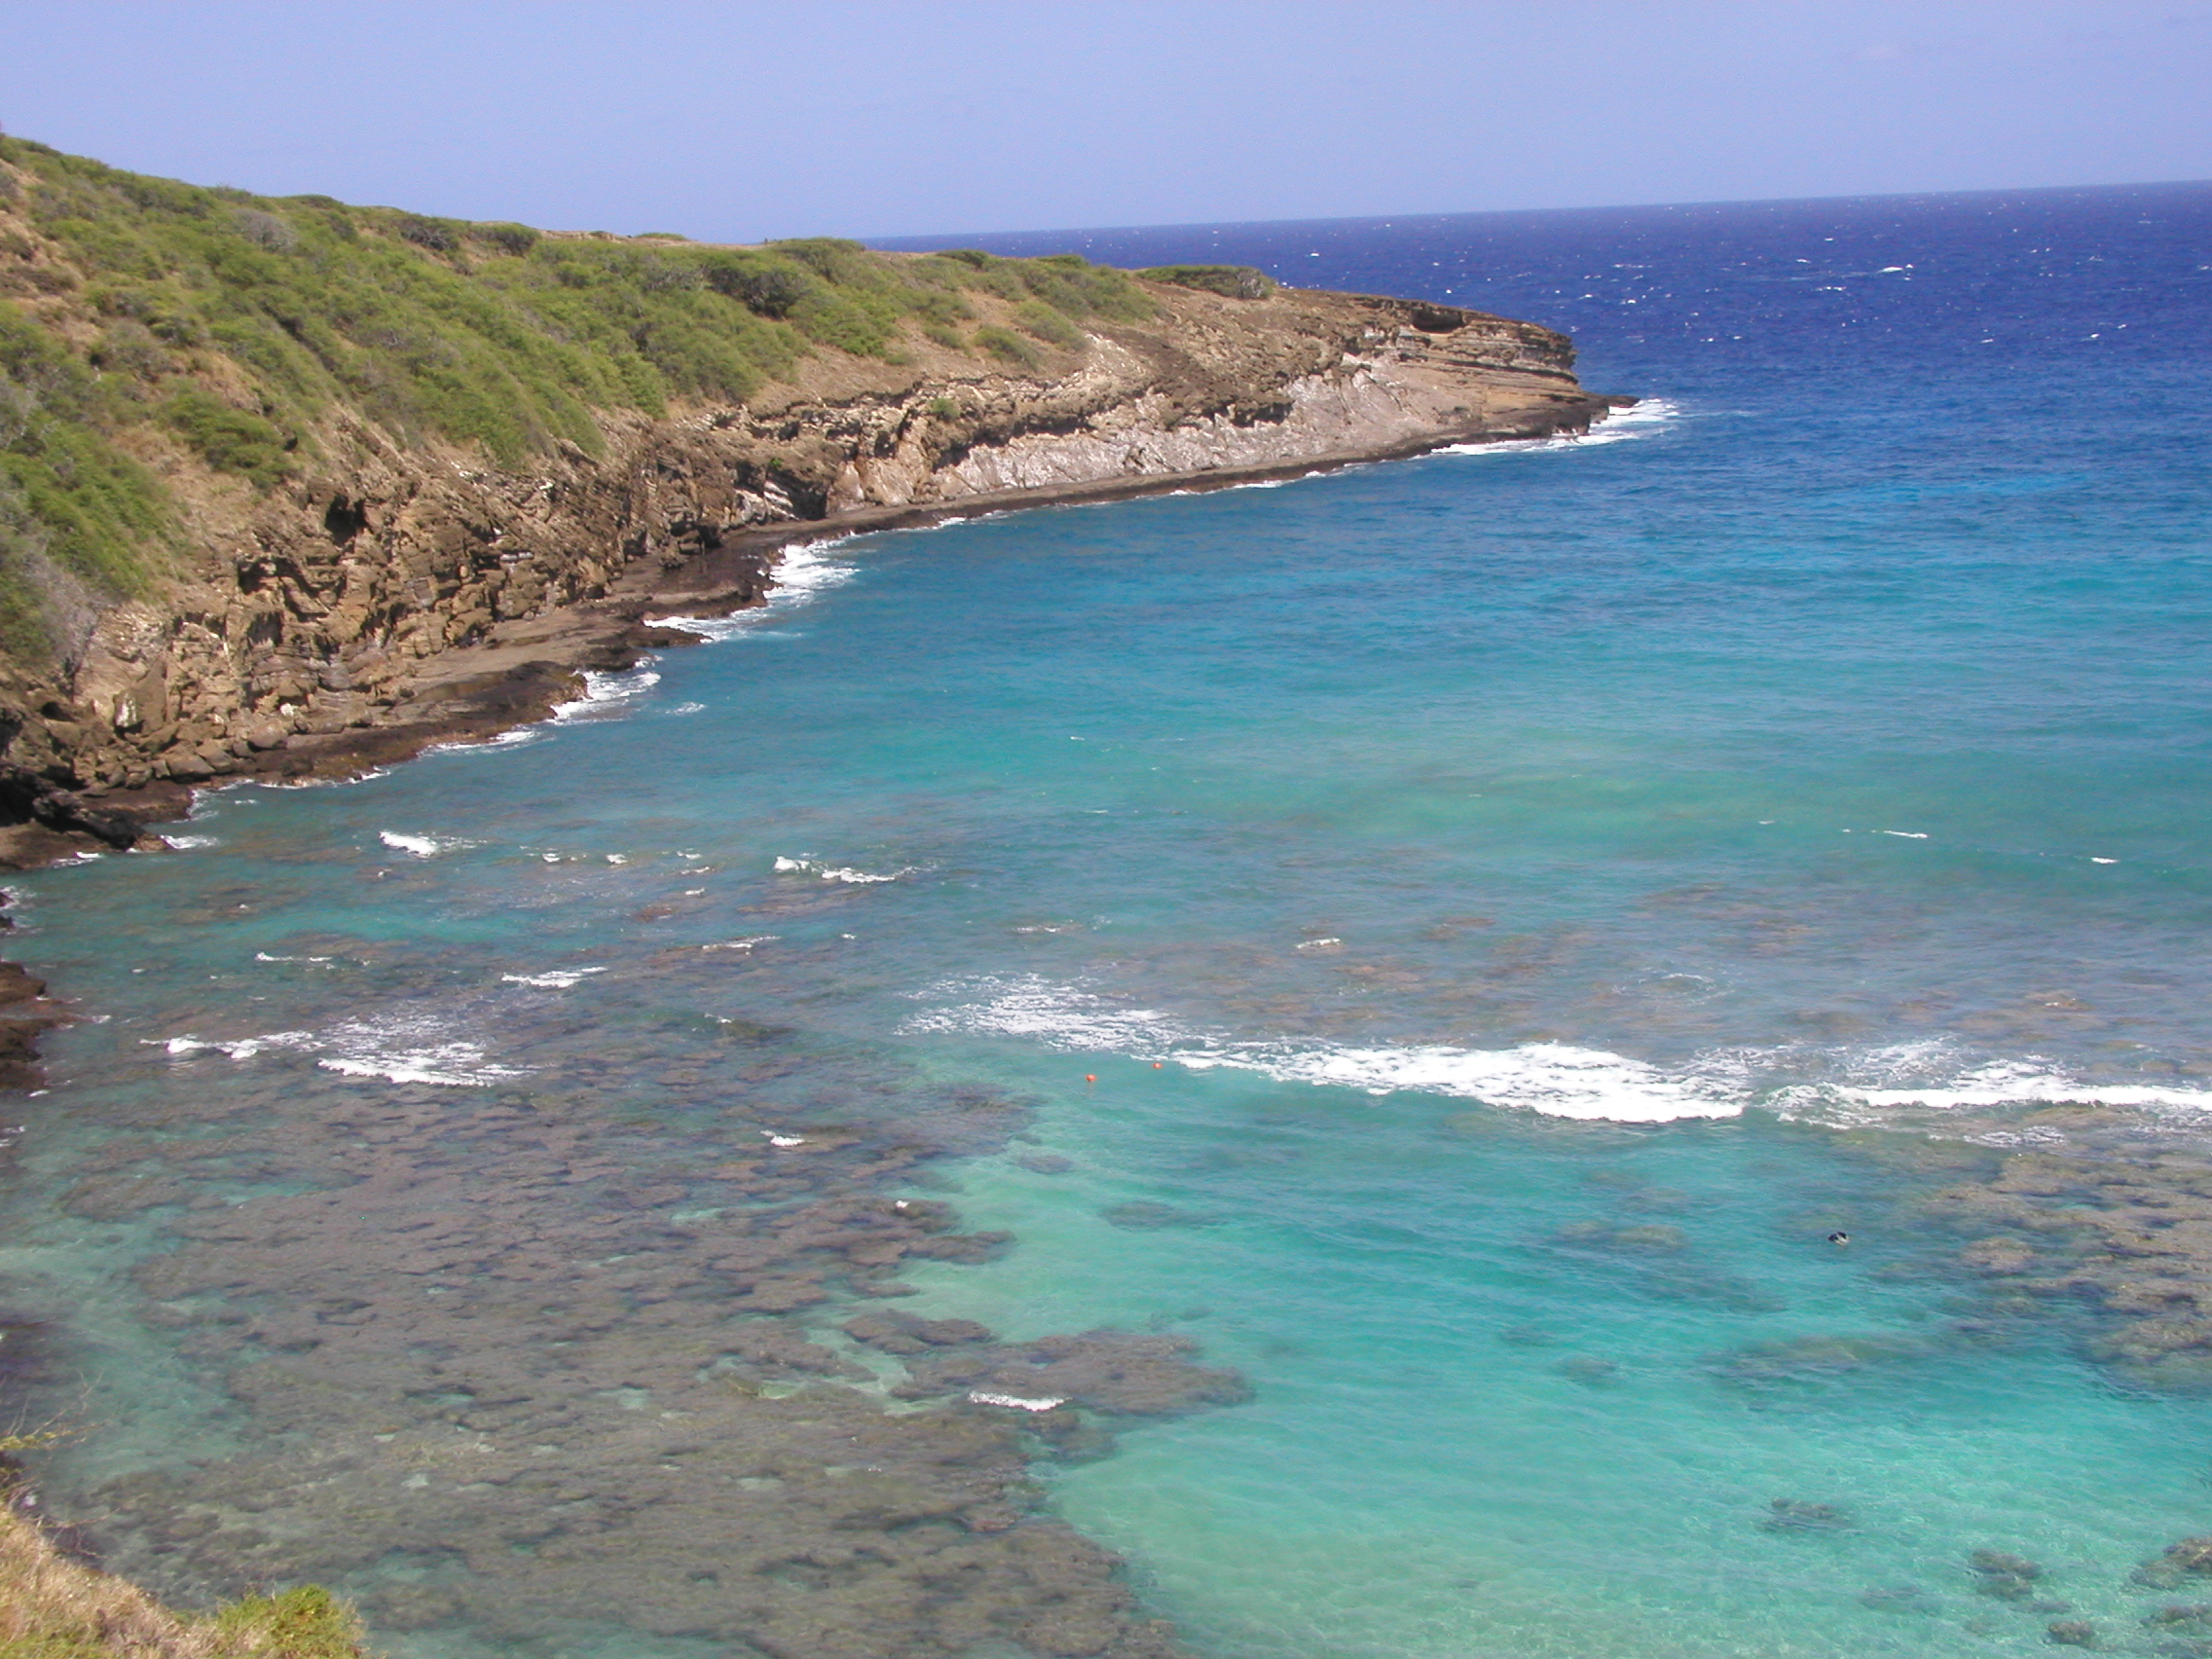
beach, sea, coast, ocean, shore, wave, cliff, cove, lagoon, bay, island, hawaii, terrain, body of water, hanauma, cape, islet, landform, geographical feature, wind wave